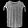
Label: T - shirt / top